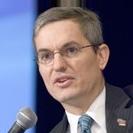
Age: 45